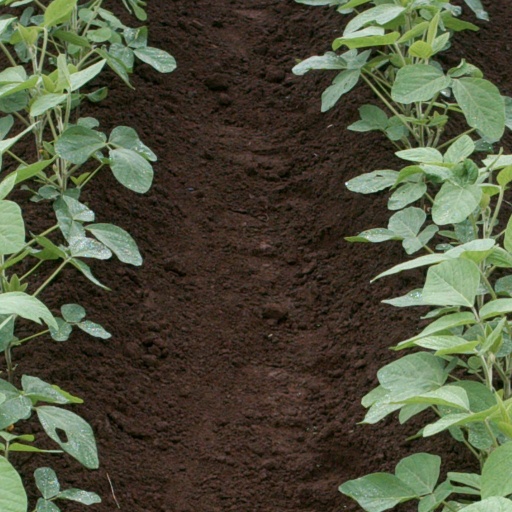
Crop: soybean